Historical Society of Pennsylvania

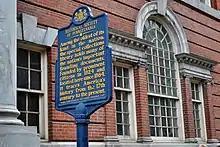
A historical marker for the Historical Society at 1300 Locust Street in Center City Philadelphia

The Historical Society of Pennsylvania is a historic research facility headquartered on Locust Street in Center City Philadelphia. It is a repository for millions of historic items ranging across rare books, scholarly monographs, family chronicles, maps, press reports and varied ephemera, reaching back almost 300 years, and accessible on the society's website.